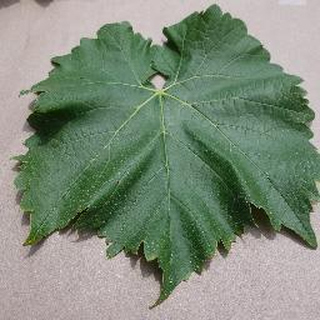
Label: healthy_grape